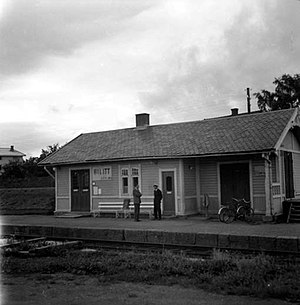
Bilitt Station
Bilitt Station i 1962.
Bilitt Station var en jernbanestation, der lå ved bebyggelsen Bilitt i Østre Toten kommune på Skreiabanen i Norge.